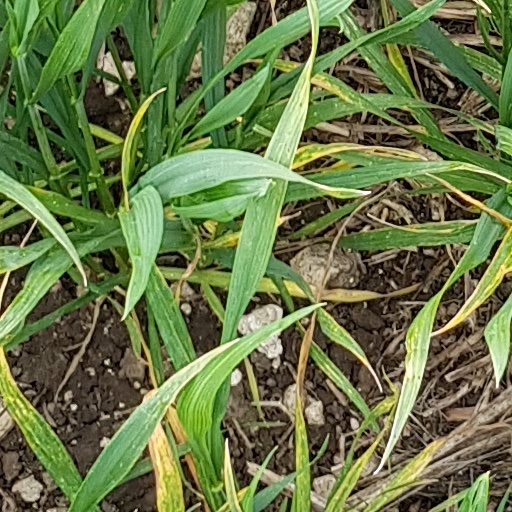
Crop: wheat